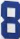
Number: 8